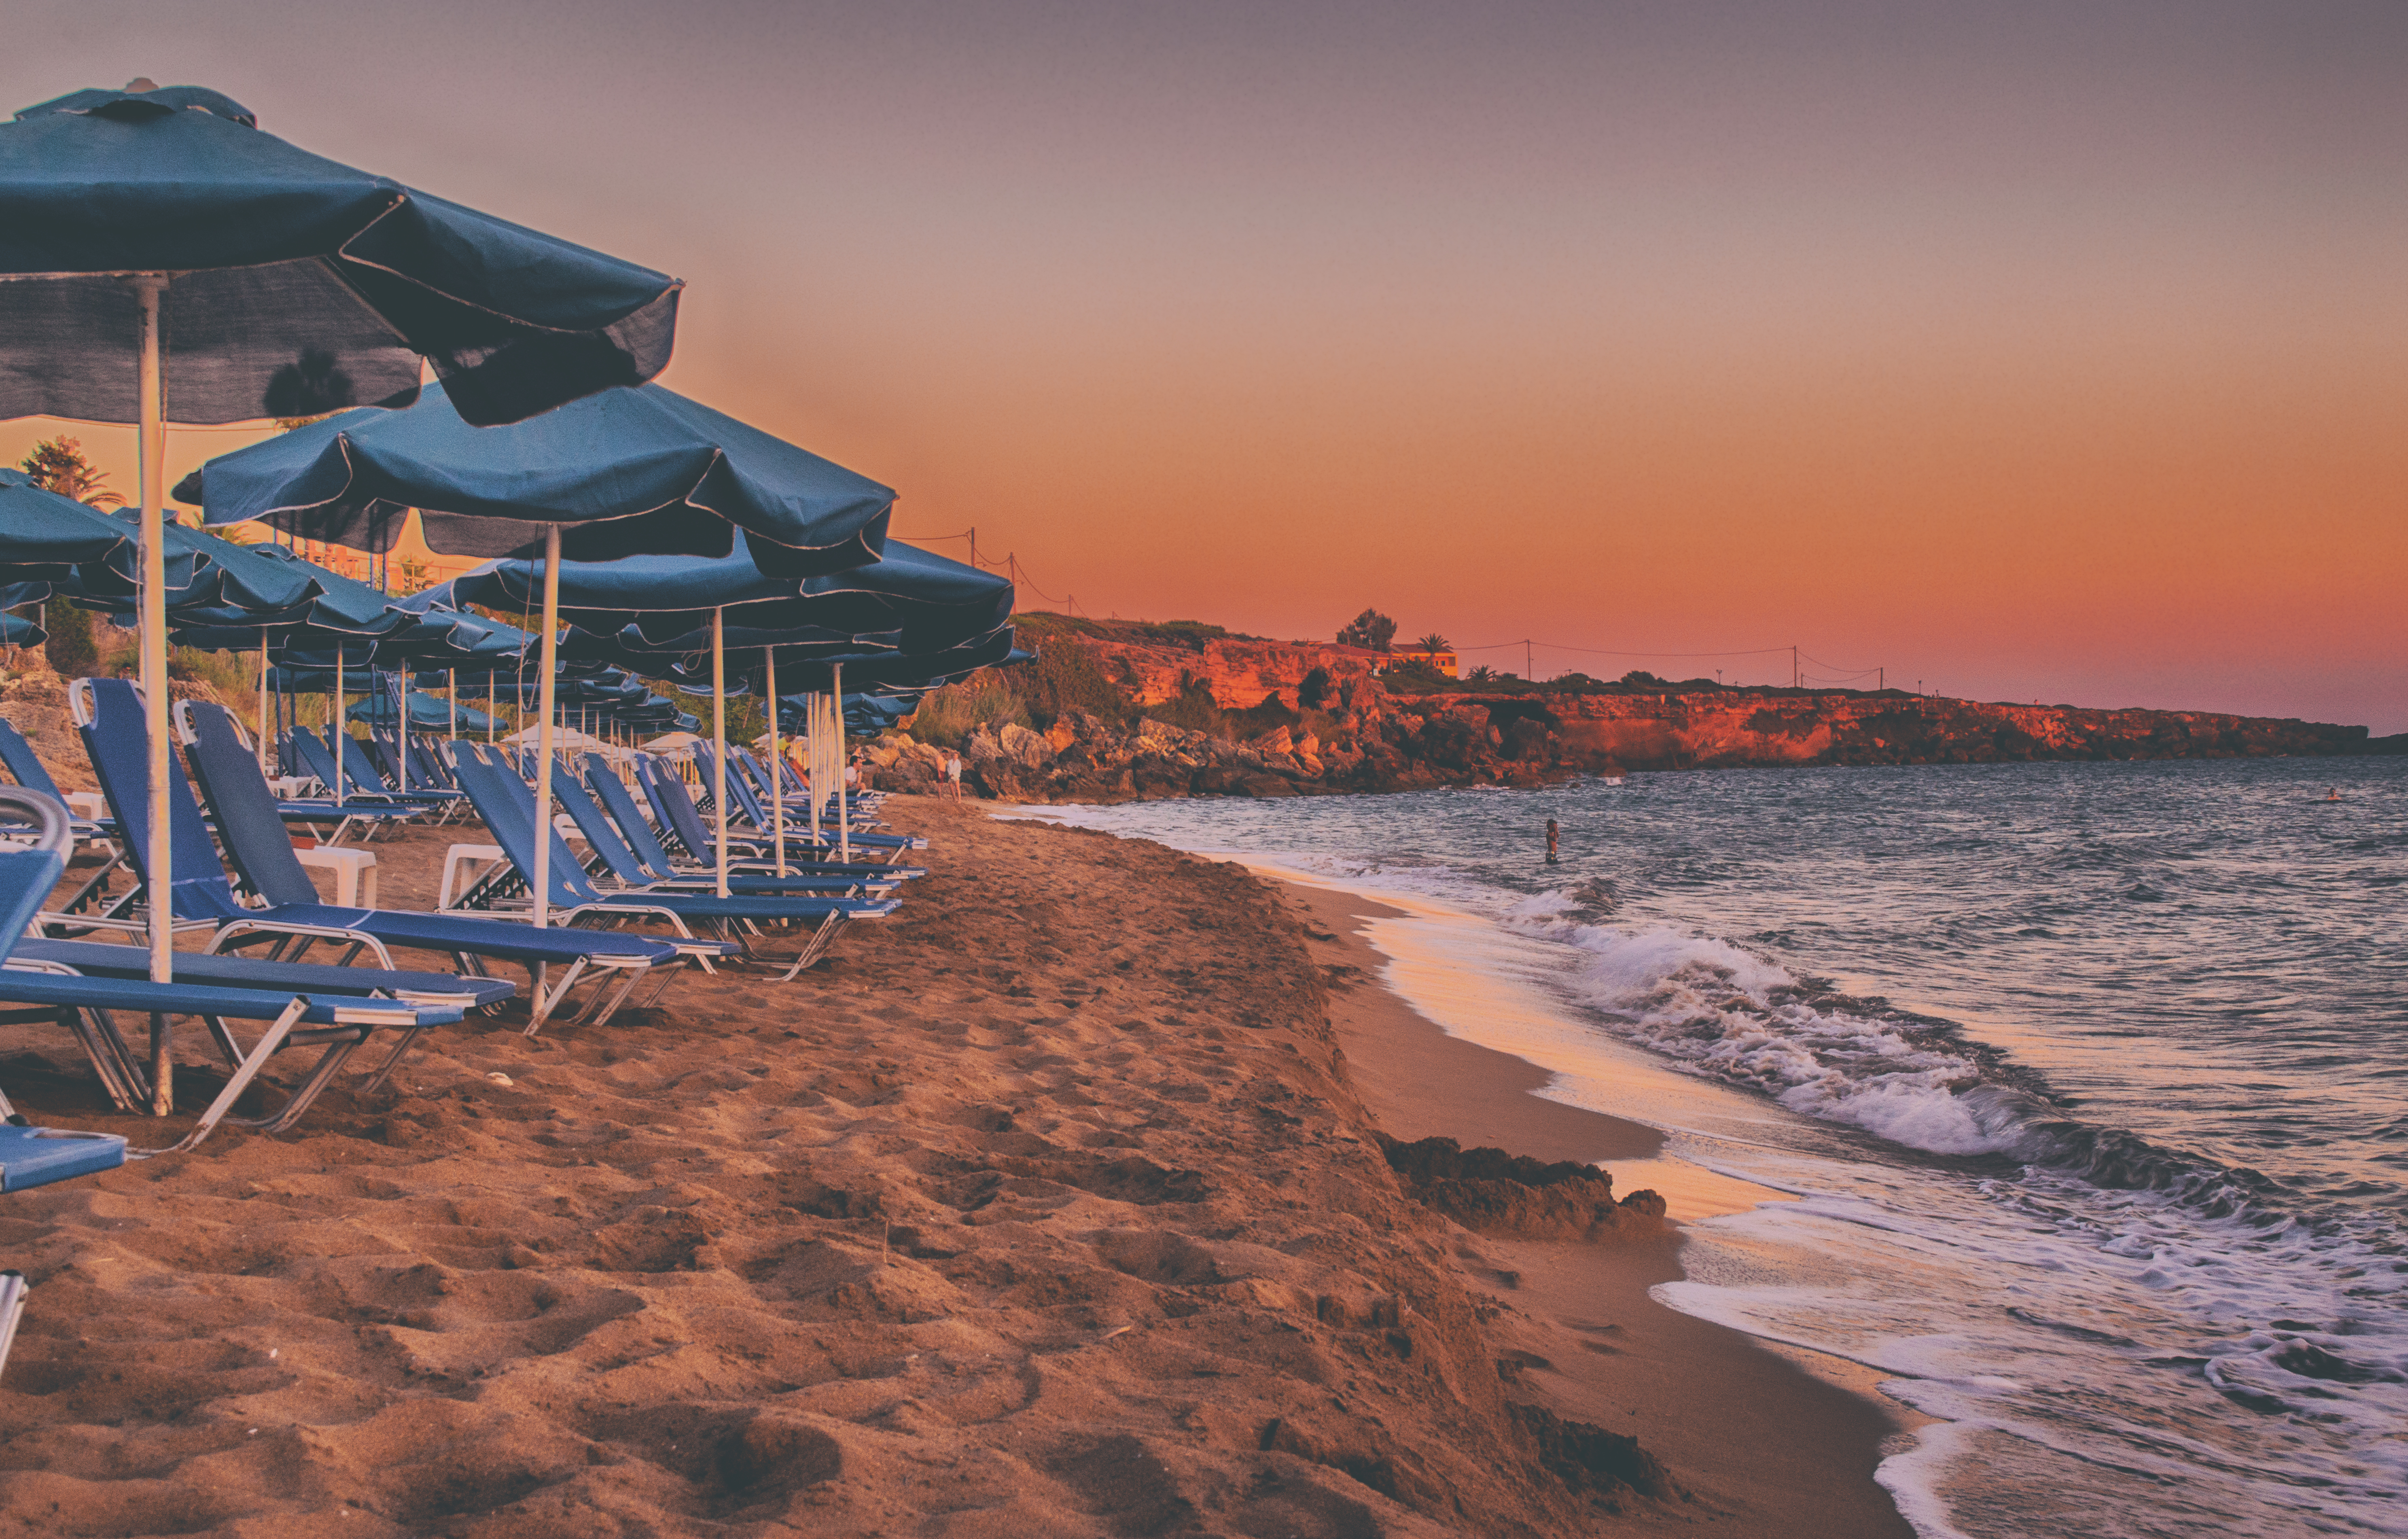
seascape, island, sunset, kefalonia, greece, beach, sea, nature, travel, landscape, summer, water, sky, sun, coast, ocean, shore, blue, sunrise, coastline, evening, bay, sand, sunlight, horizon, natural, dusk, rock, orange, holiday, outdoor, scenic, wave, paradise, sunbeds, umbrella, touristic, destination, waves, body of water, morning, cloud, dawn, vacation, tourism